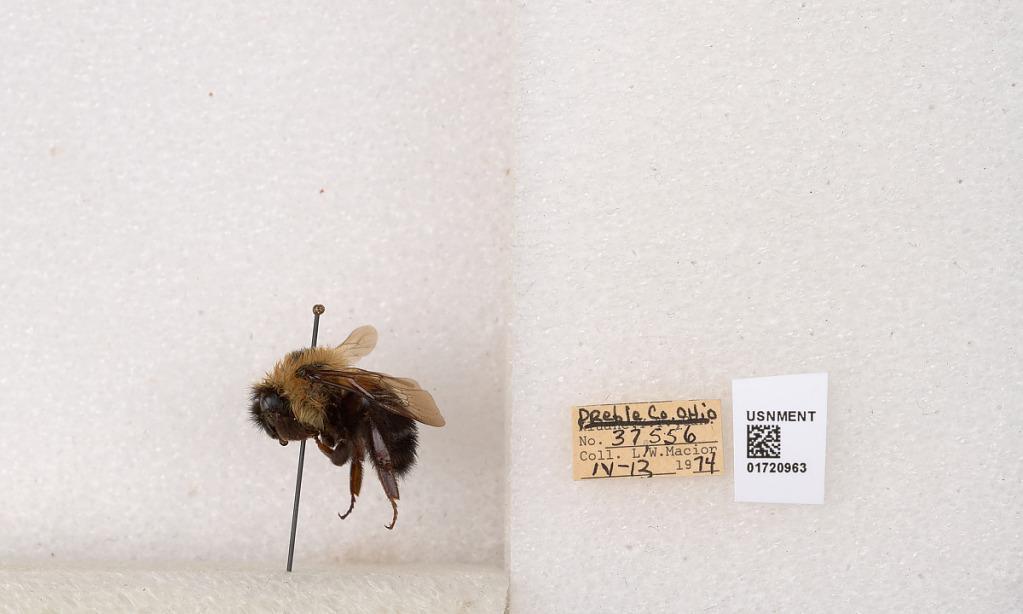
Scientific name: Bombus bimaculatus Cresson
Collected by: L. Macior
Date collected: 1974-4-12
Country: United States
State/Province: Ohio
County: Preble
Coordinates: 39.7416, -84.648